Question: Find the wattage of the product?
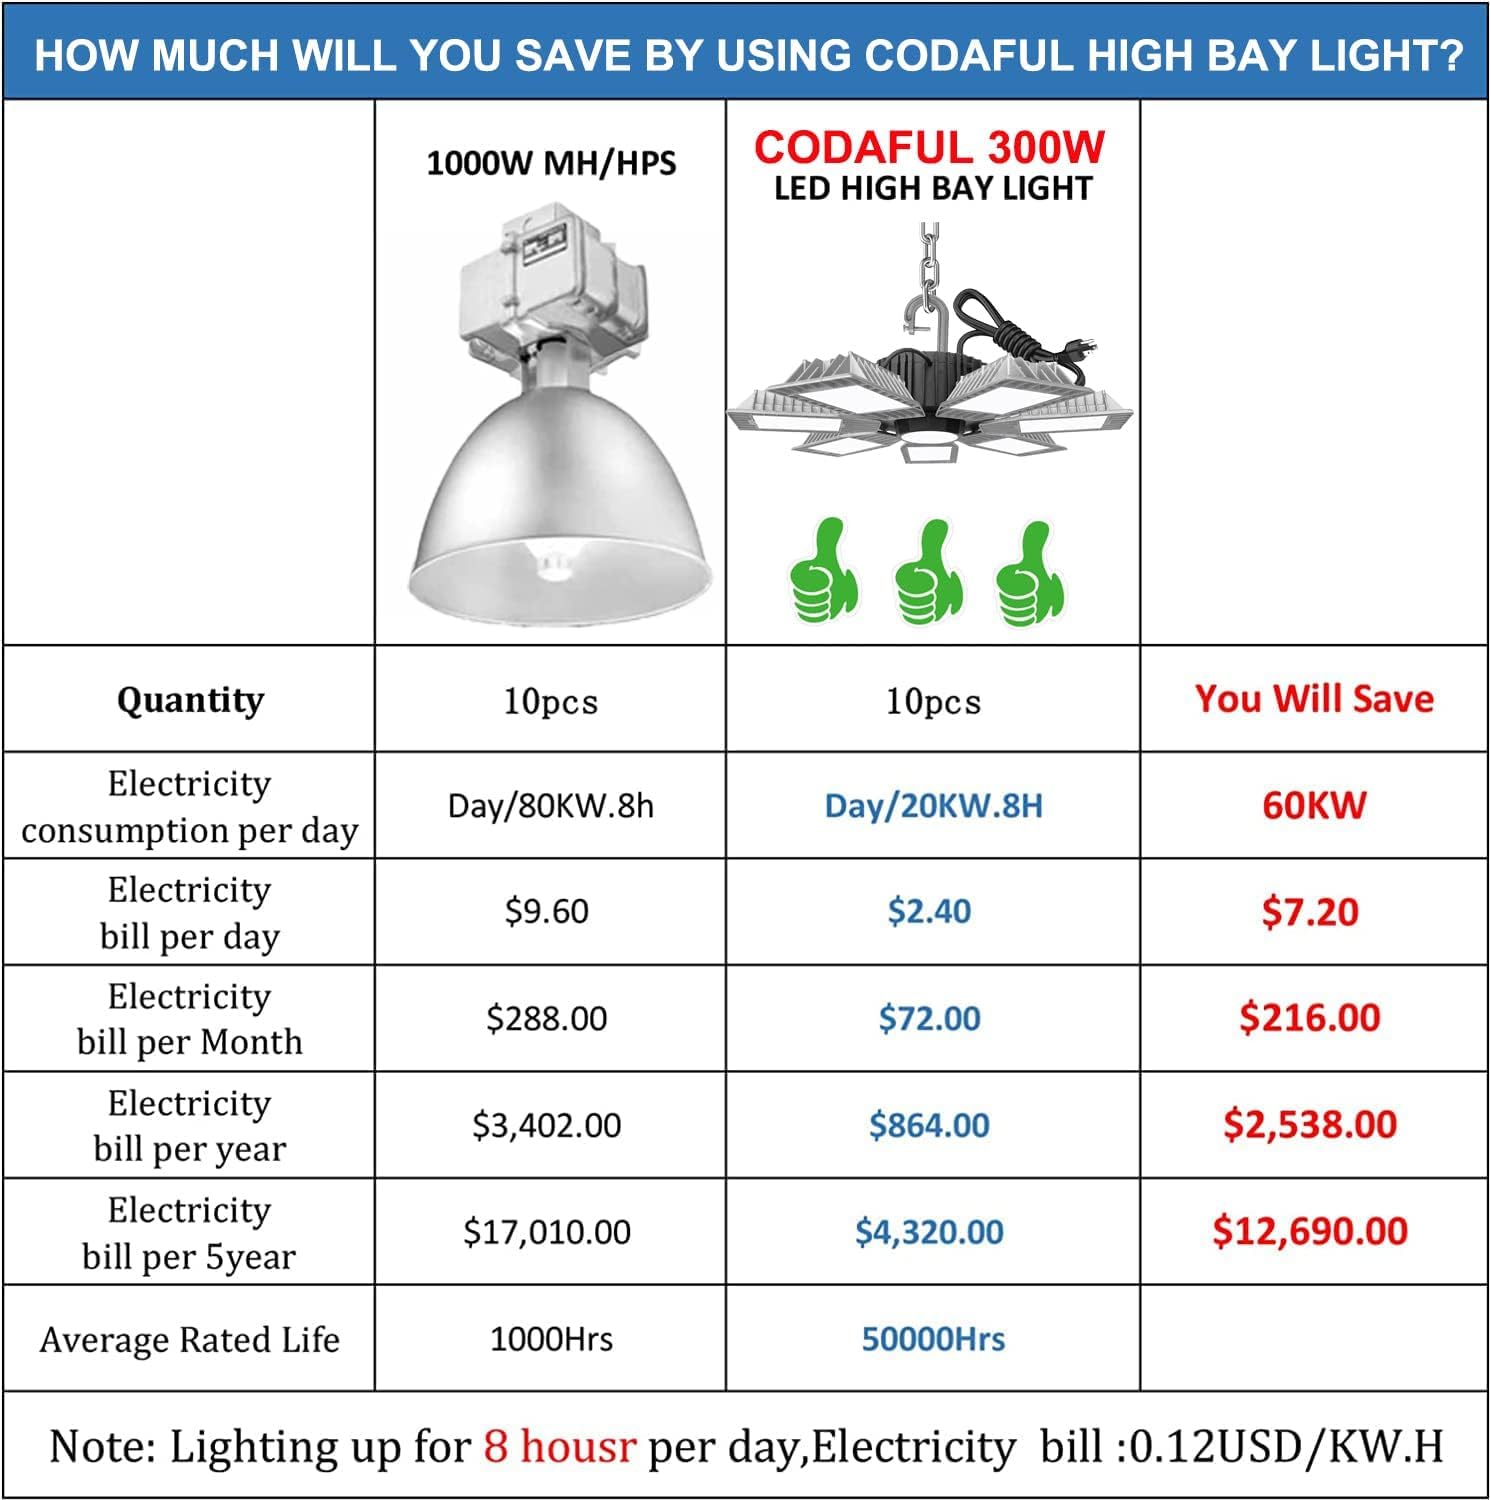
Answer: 1000.0 watt